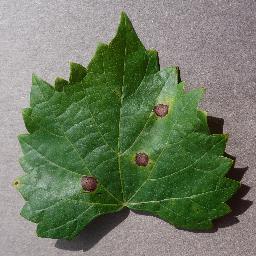
Label: Grape___Black_rot